The Stranglers

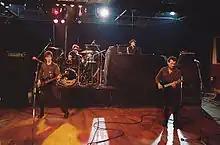
The Stranglers during the recording of French TV show "L'Echo des Bananes" in september 1983

Following the Stranglers' return to commercial success, many record companies lined up to sign them. Virgin Records was the most likely choice but Epic Records made a last minute offer and secured the Stranglers' services. The Stranglers once again had complete artistic freedom and in 1983 released their first album for Epic, "Feline", which included the UK No. 9 hit "European Female". The album was another change in musical direction, this time influenced by European music. It was the first Stranglers album to feature acoustic guitars, and it was on this album that Jet Black began to use electronic drum kits. Hugh Cornwell stated, "On "La Folie" there were three tracks – 'Golden Brown' ... 'La Folie' and 'How to Find True Love and Happiness in the Present Day' – that sort of pointed us away from what we had been doing. It was strange doing those tracks, because we'd never really attempted that quite minimalistic recording technique. And when we started writing for "Feline", things were coming out the same way." The album reached No. 4 in the UK chart in January 1983.